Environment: real
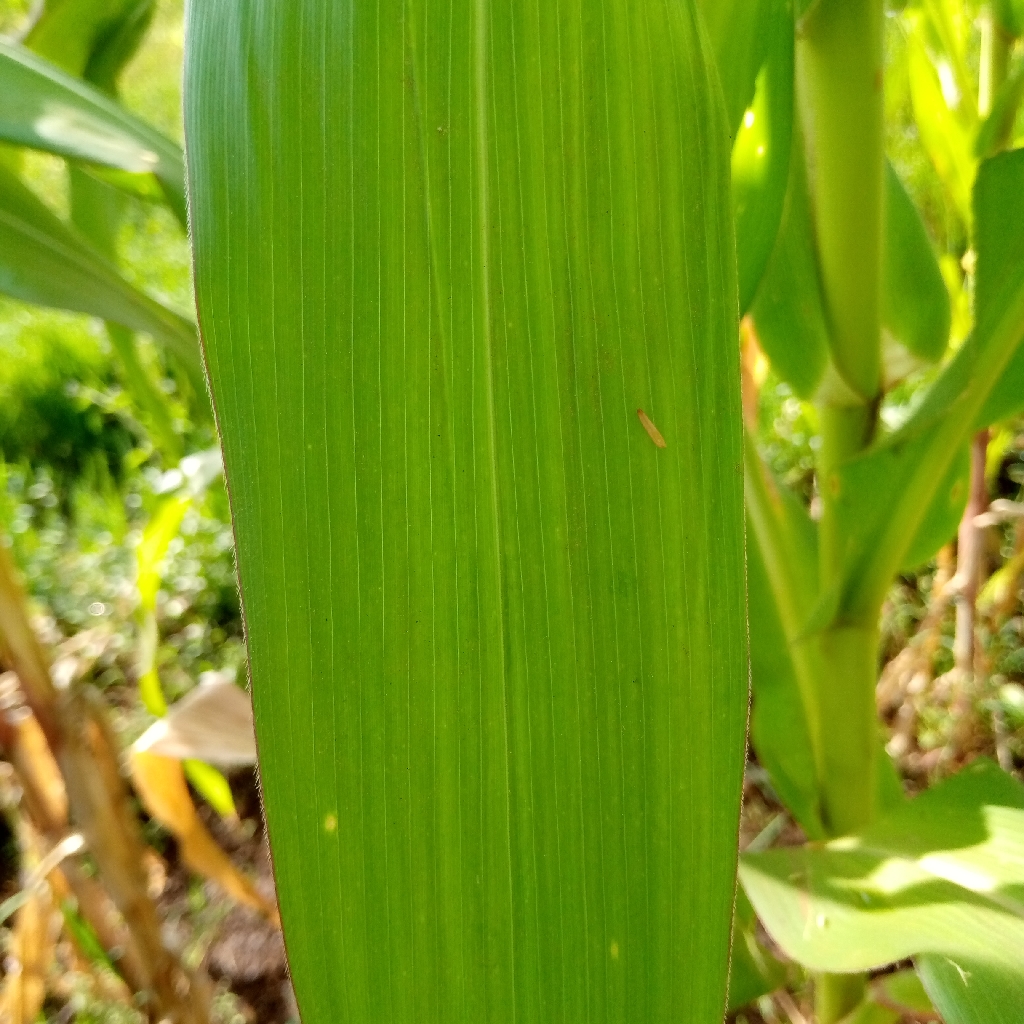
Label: healthy